Question: What sport is this?
Tambaya: Wana wasan motsa jiki wannan?
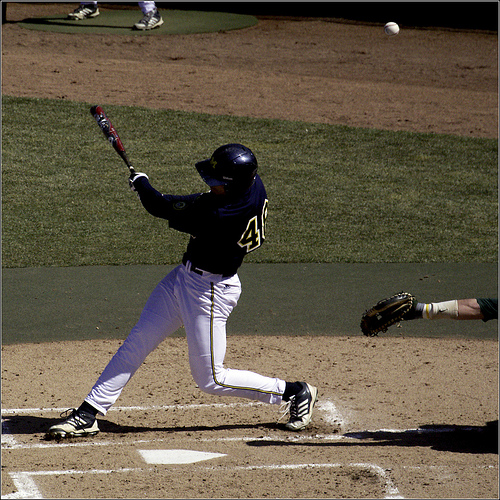
Answer: Baseball.
Amsa: Besbal.